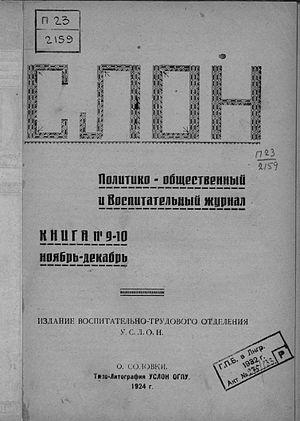
SLON est l'acronyme russe de Solovietski lager ossobovo naznatchénia et plus tard de Severnye lagueria ossobovo naznatchenia ou camp spécial Solovetski ou en abrégé Solovki. Le camp de Solovki était le principal camp de travail pénitentiaire d'URSS situé sur l'archipel des îles Solovki, en activité dans les années 1920—1930.